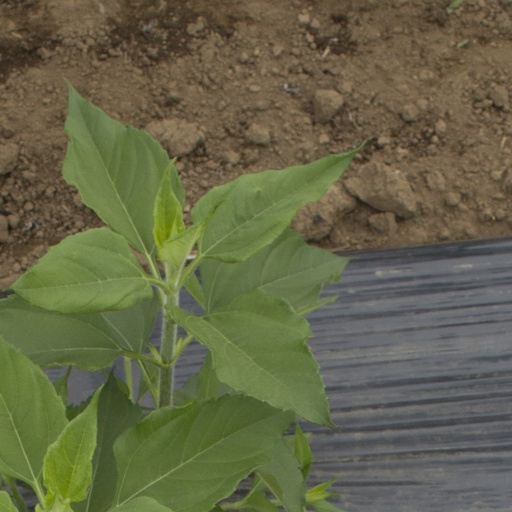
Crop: Jerusalem artichoke